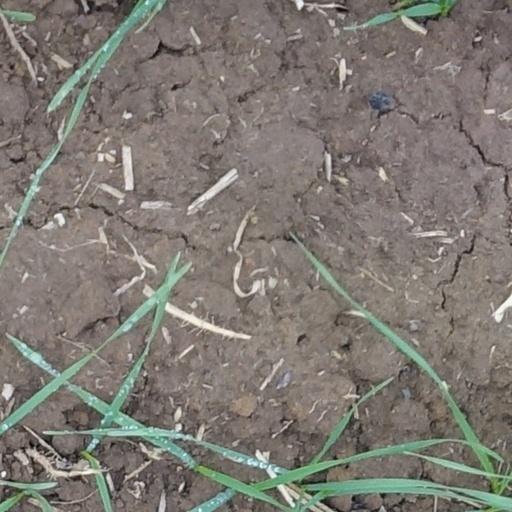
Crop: wheat